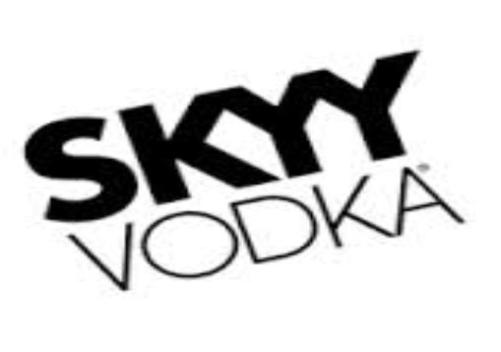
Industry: Food